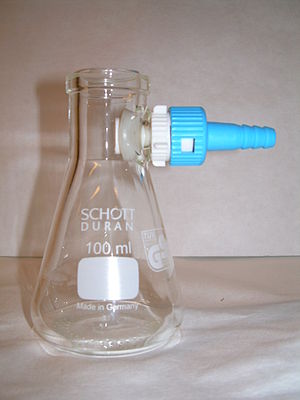
Sugekolbe
Sugekolbe
En sugekolbe er en glasbeholder som benyttes i et kemilaboratorium. Kolben har omtrent samme facon som en konisk kolbe, bortset fra at den har en forgrening i halsen, der kan forbindes til en pumpe. Forgreningen kan være støbt som en del af glasset, eller være en aftagelig plasticforgrening med bløde gummilister i kanten for at sikre at sugekolben er lufttæt.